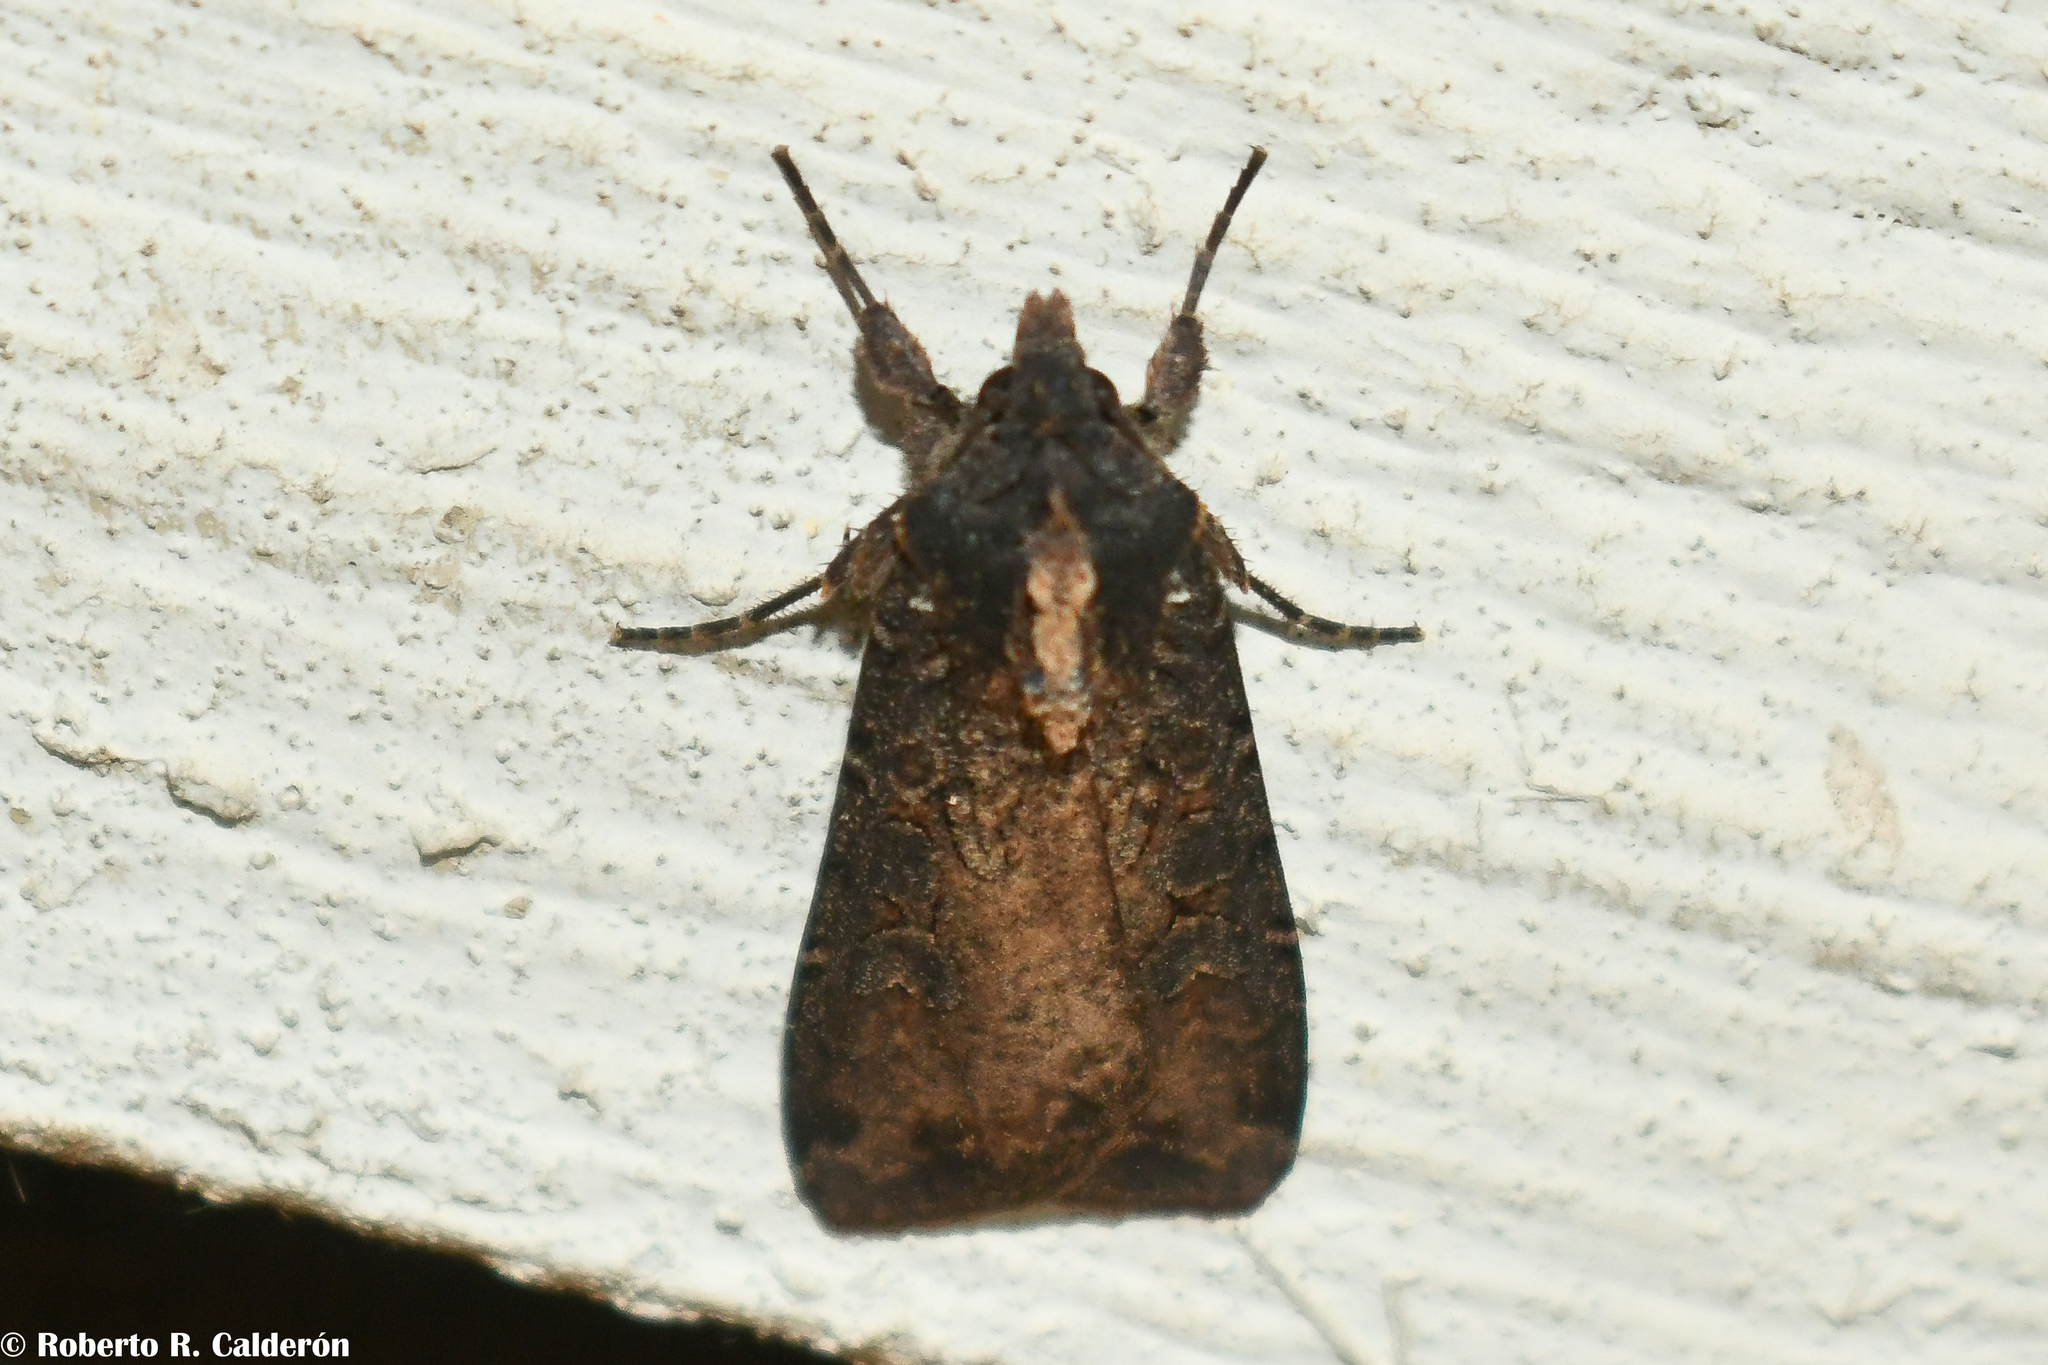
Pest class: cutworms